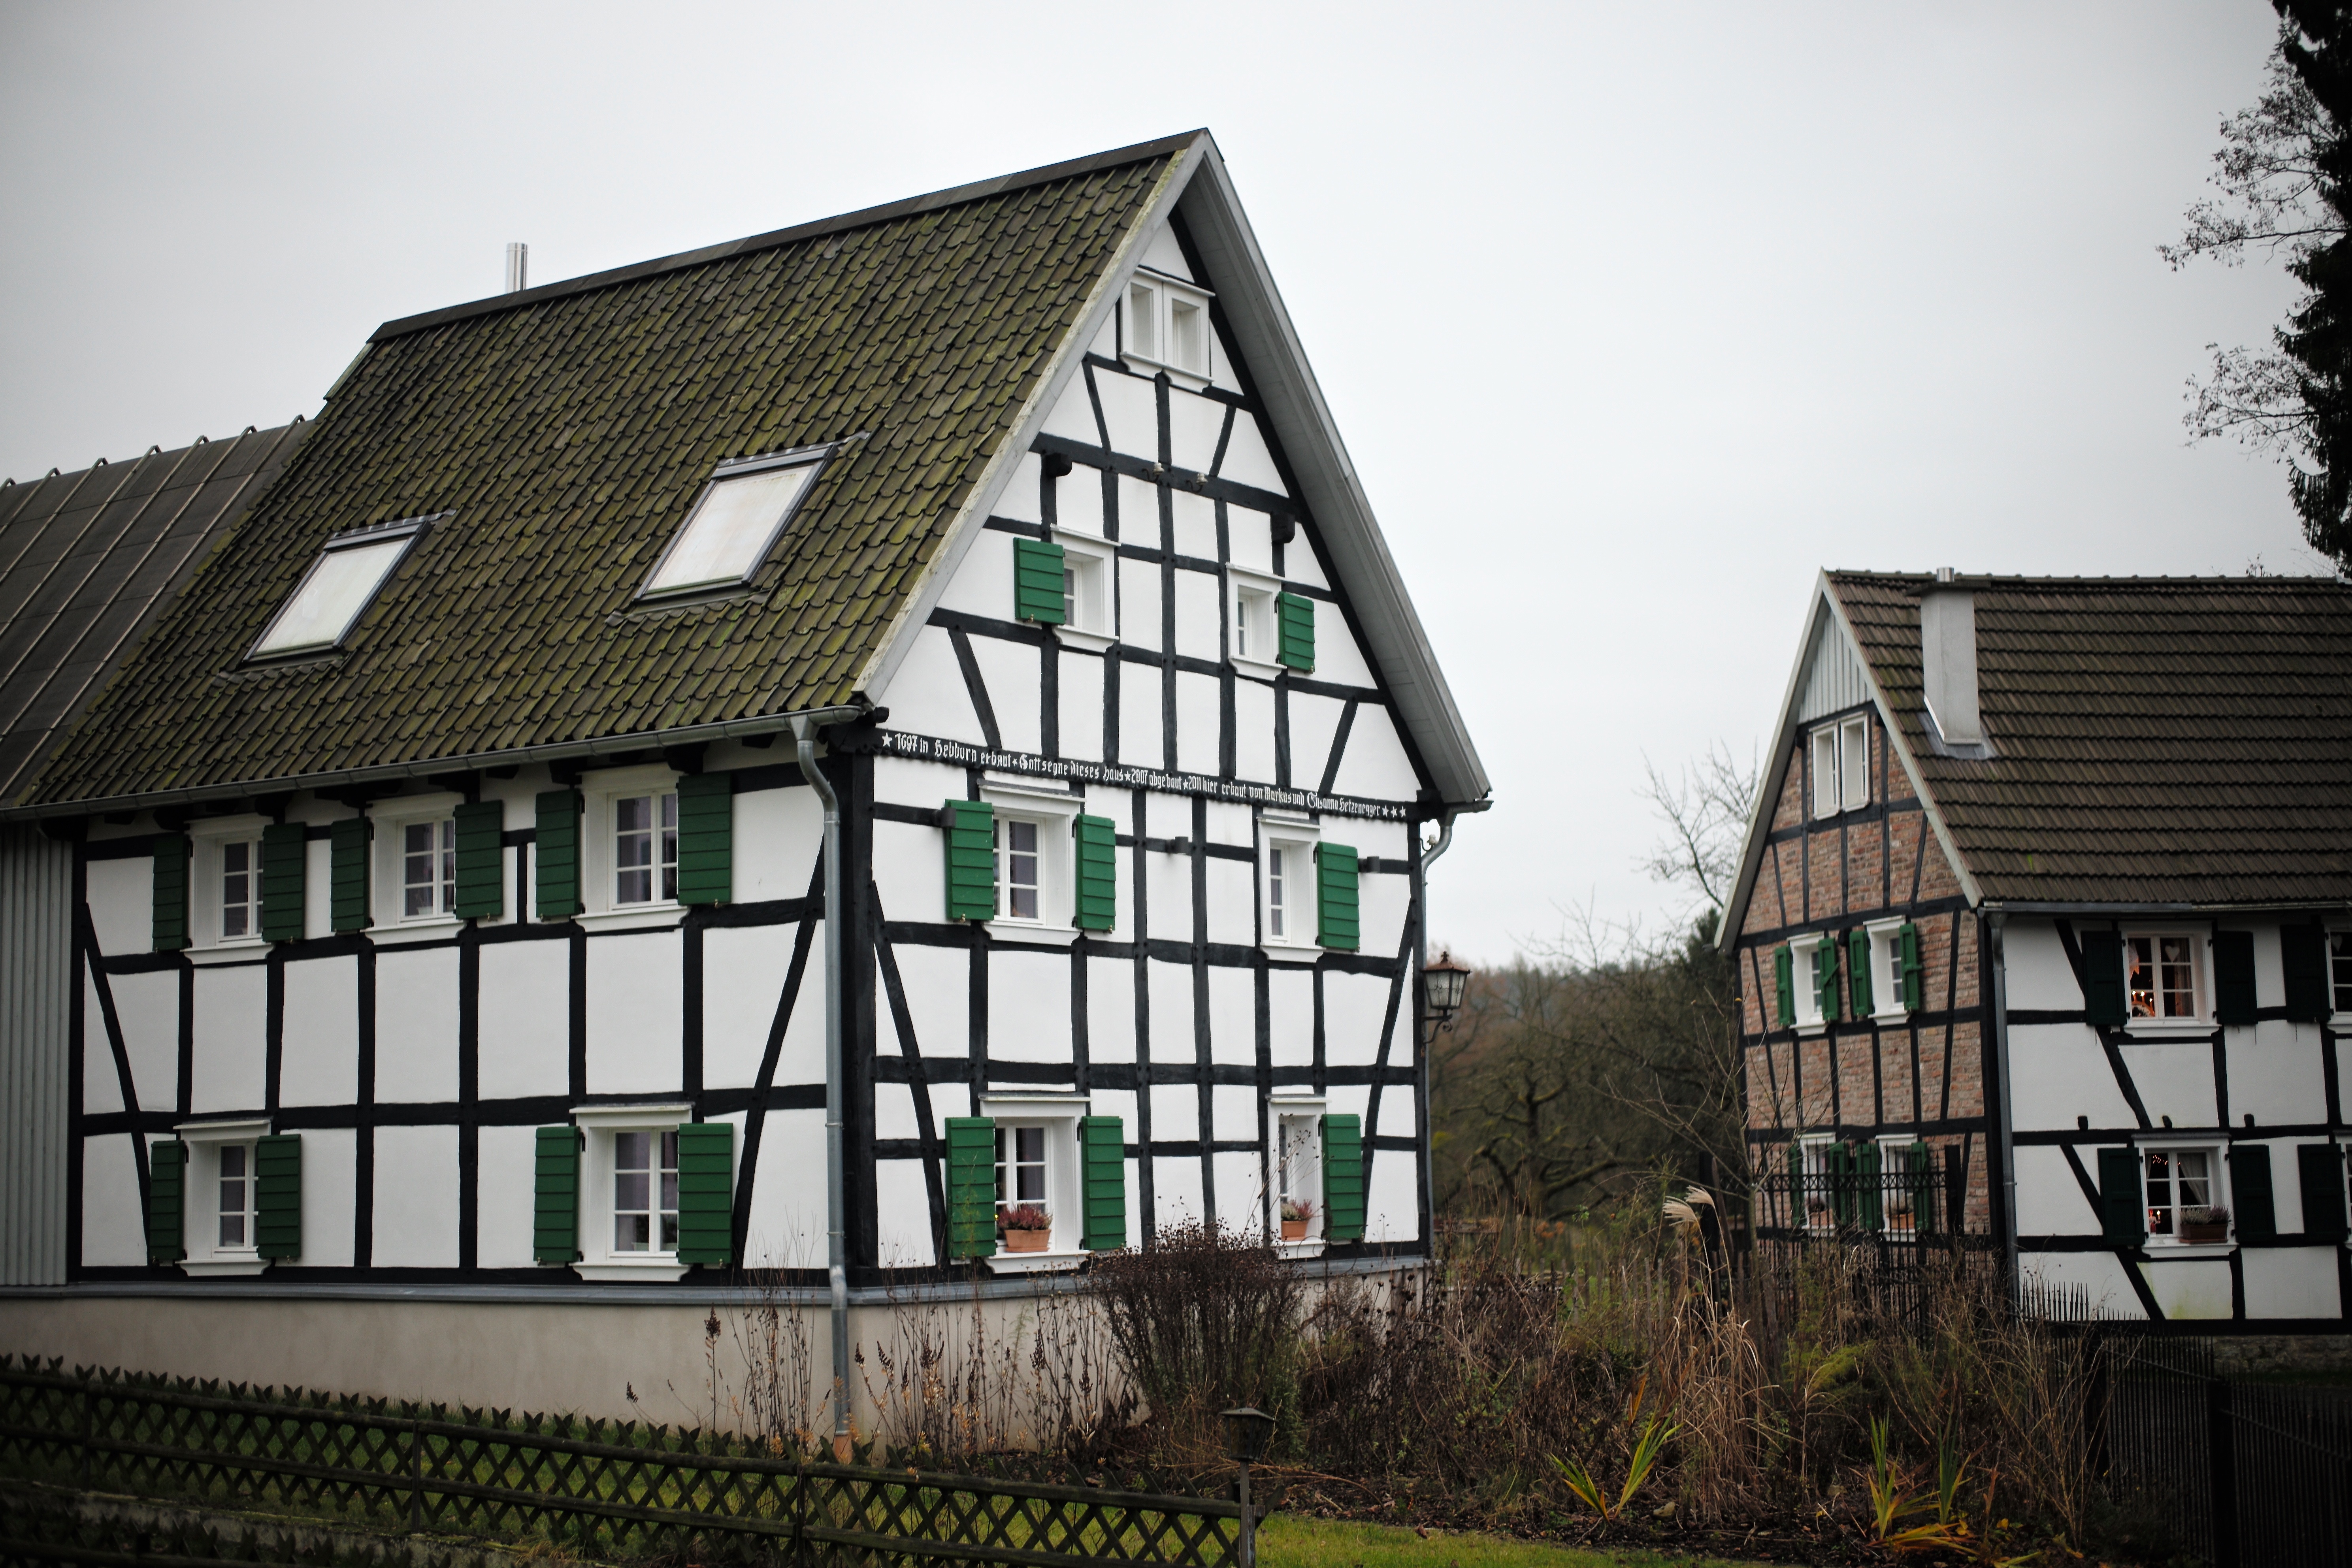
winter, architecture, farm, countryside, house, window, roof, building, home, travel, village, europe, facade, property, tower block, m, farmhouse, germany, 50, estate, december, leica, 240, summilux, tudor, halftimbered, neighbourhood, bergischgladbach, timbered, urban area, residential area